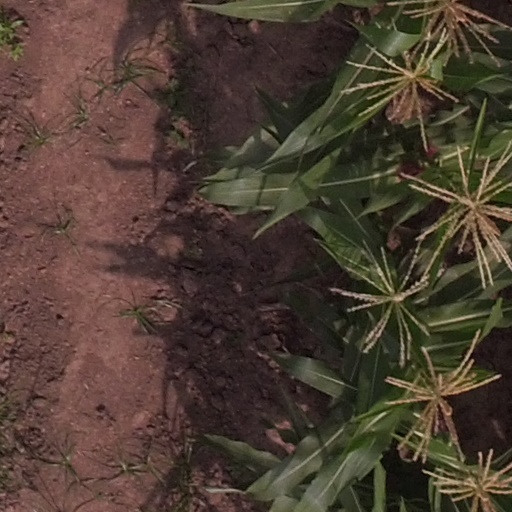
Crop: maize; corn